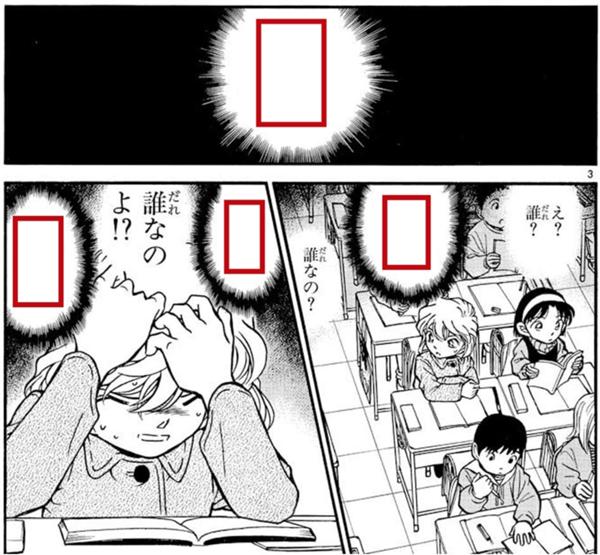
回答: ヴィィィン!/アッ!/ンッ!/ヴィィィン!